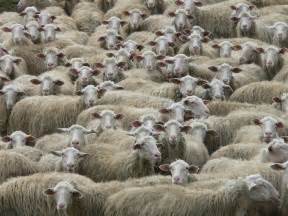
Label: pecora